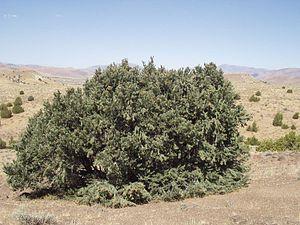
Cette liste des arbres officiels des États-Unis reprend tous les arbres officiels des différents États ainsi que ceux des possessions américaines.